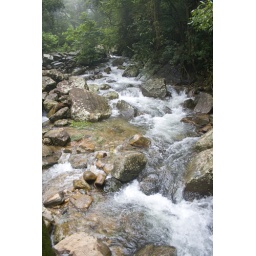
Crystal clear streams in Knuckles mountain range